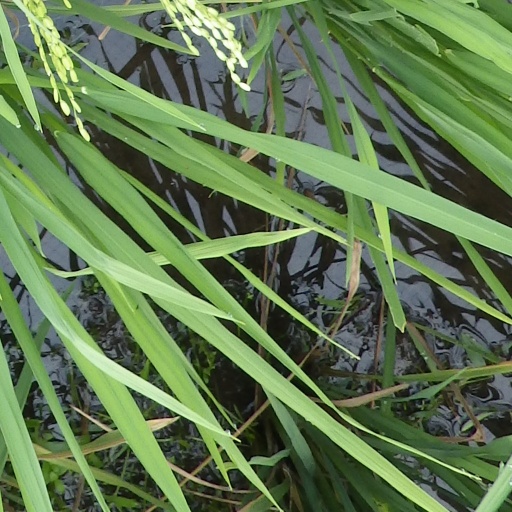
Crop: rice